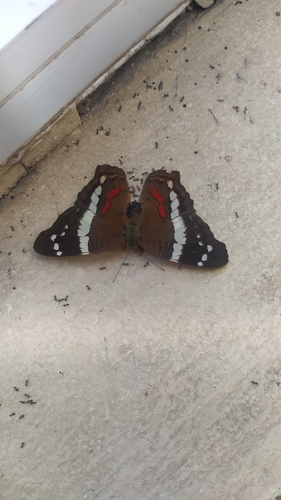
Scientific name: Anartia fatima
Common name: Banded peacock
Family: Nymphalidae
Order: Lepidoptera
Pollinator type: Primary pollinator
Habitat: Open areas and gardens
Geographic range: South America
Conservation status: Least Concern